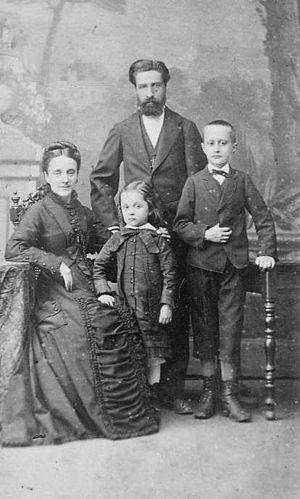
Edouard Rabaud en famille
Scipion Édouard Rabaud, né le 10 mai 1838 à Montredon-Labessonnié et mort le 28 septembre 1919 à Saint-Affrique, est un pasteur français.